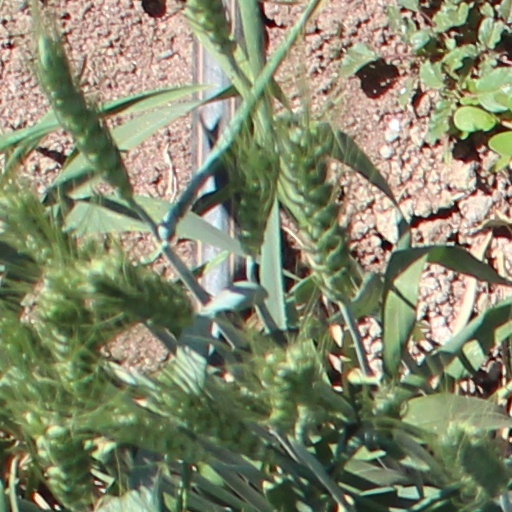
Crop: wheat